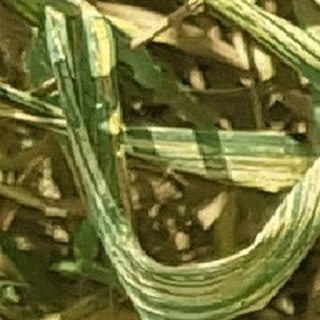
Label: wheat_yellow_rust